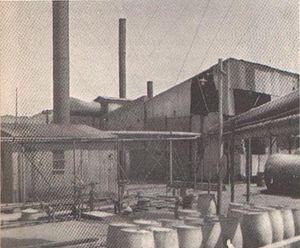
Enrique Carlos Alberto Mosconi était un militaire et ingénieur argentin, connu principalement pour avoir joué un rôle de pionnier dans l’industrie pétrolière en Argentine.